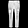
Label: Trouser